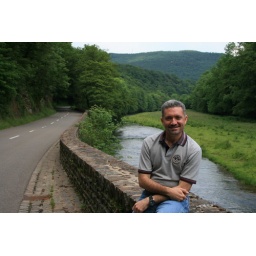
On a mountain road in Luxembourg, between Bastogne and Diekirch.